Tidal race

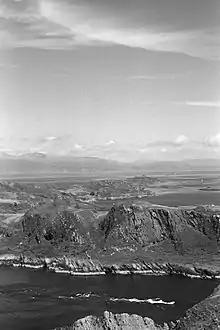
View to Lunga from Scarba, across Scotland's "Grey Dog" tidal race

Tidal race or tidal rapid is a natural occurrence whereby a fast-moving tide passes through a constriction, resulting in the formation of waves, eddies and hazardous currents. The constriction can be a passage where the sides narrow, for example the Gulf of Corryvreckan and the Saltstraumen maelstrom, or an underwater obstruction (a reef or rising seabed), such as is found at the Portland Race in the United Kingdom.